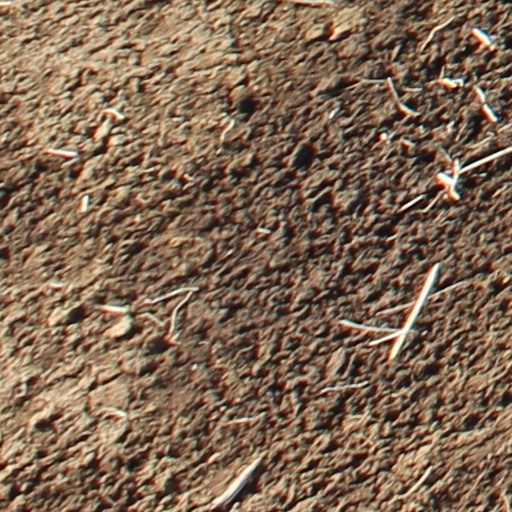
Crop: wheat